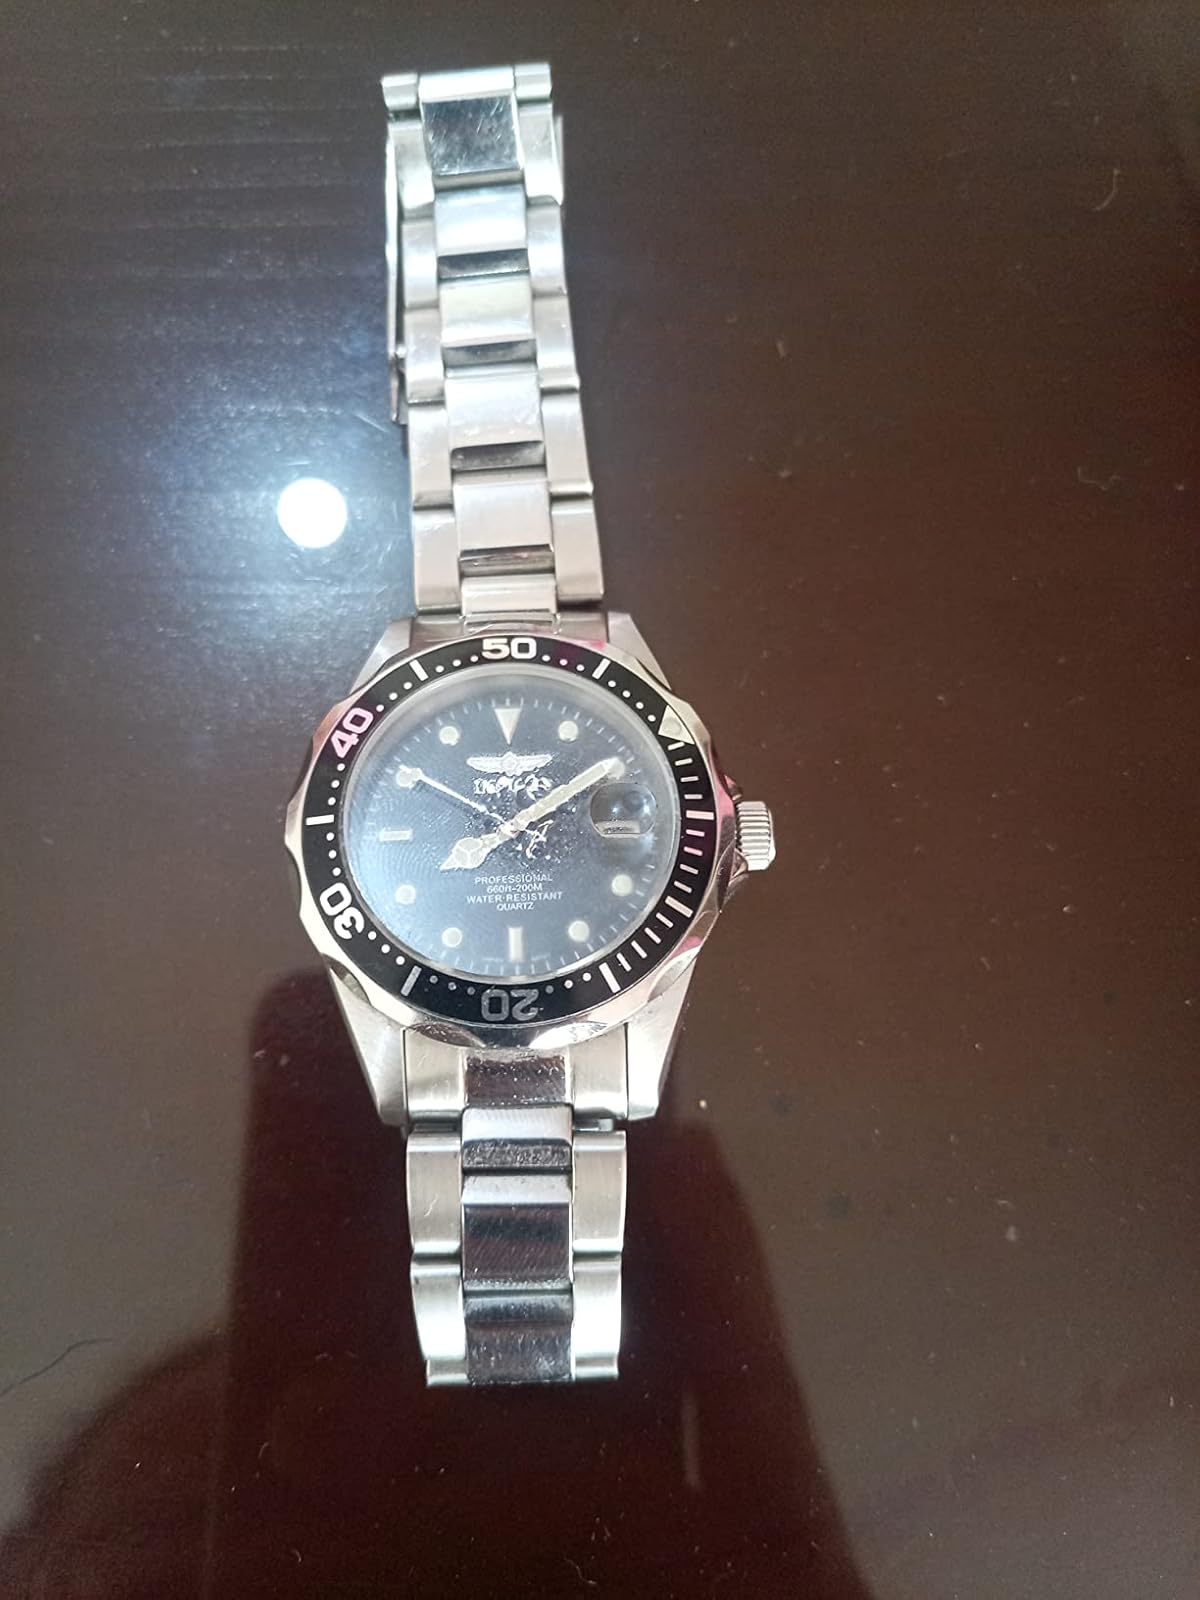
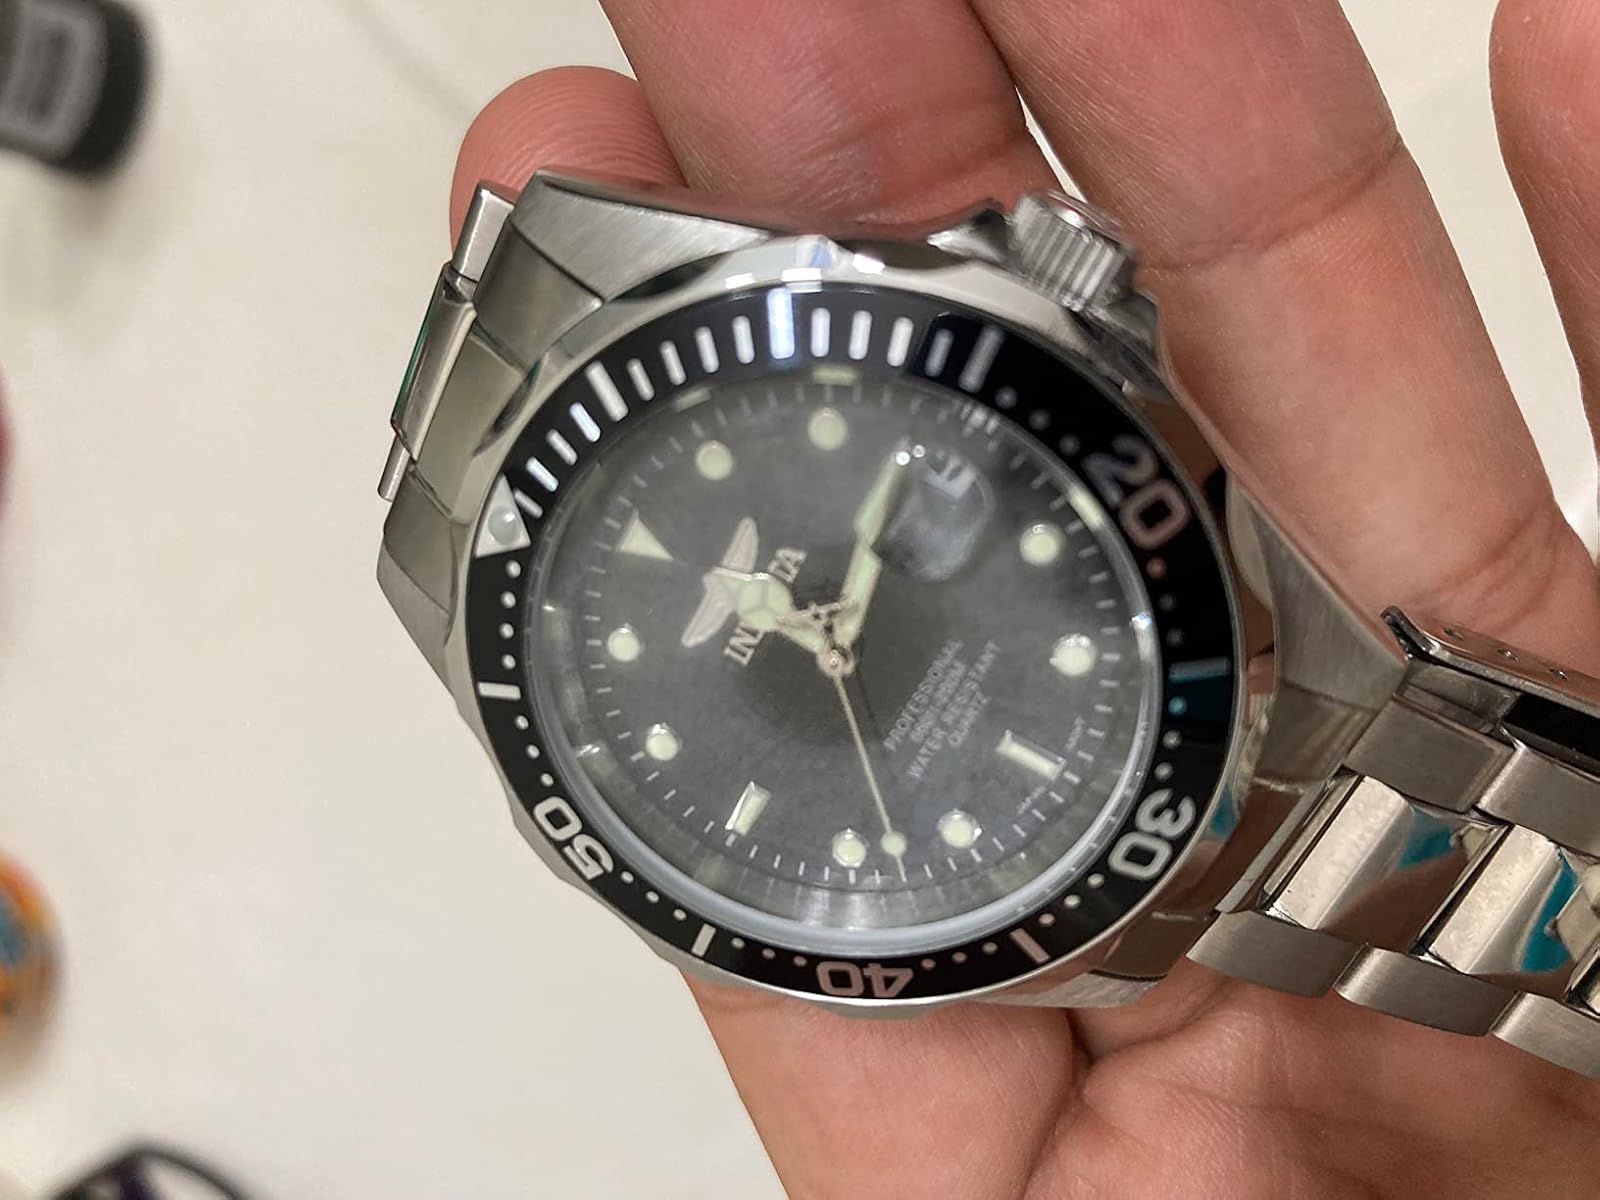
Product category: accessories_watch
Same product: yes